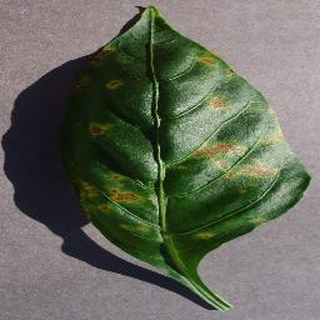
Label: bell_pepper_bacterial_spot